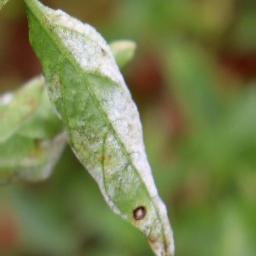
Label: powdery mildew